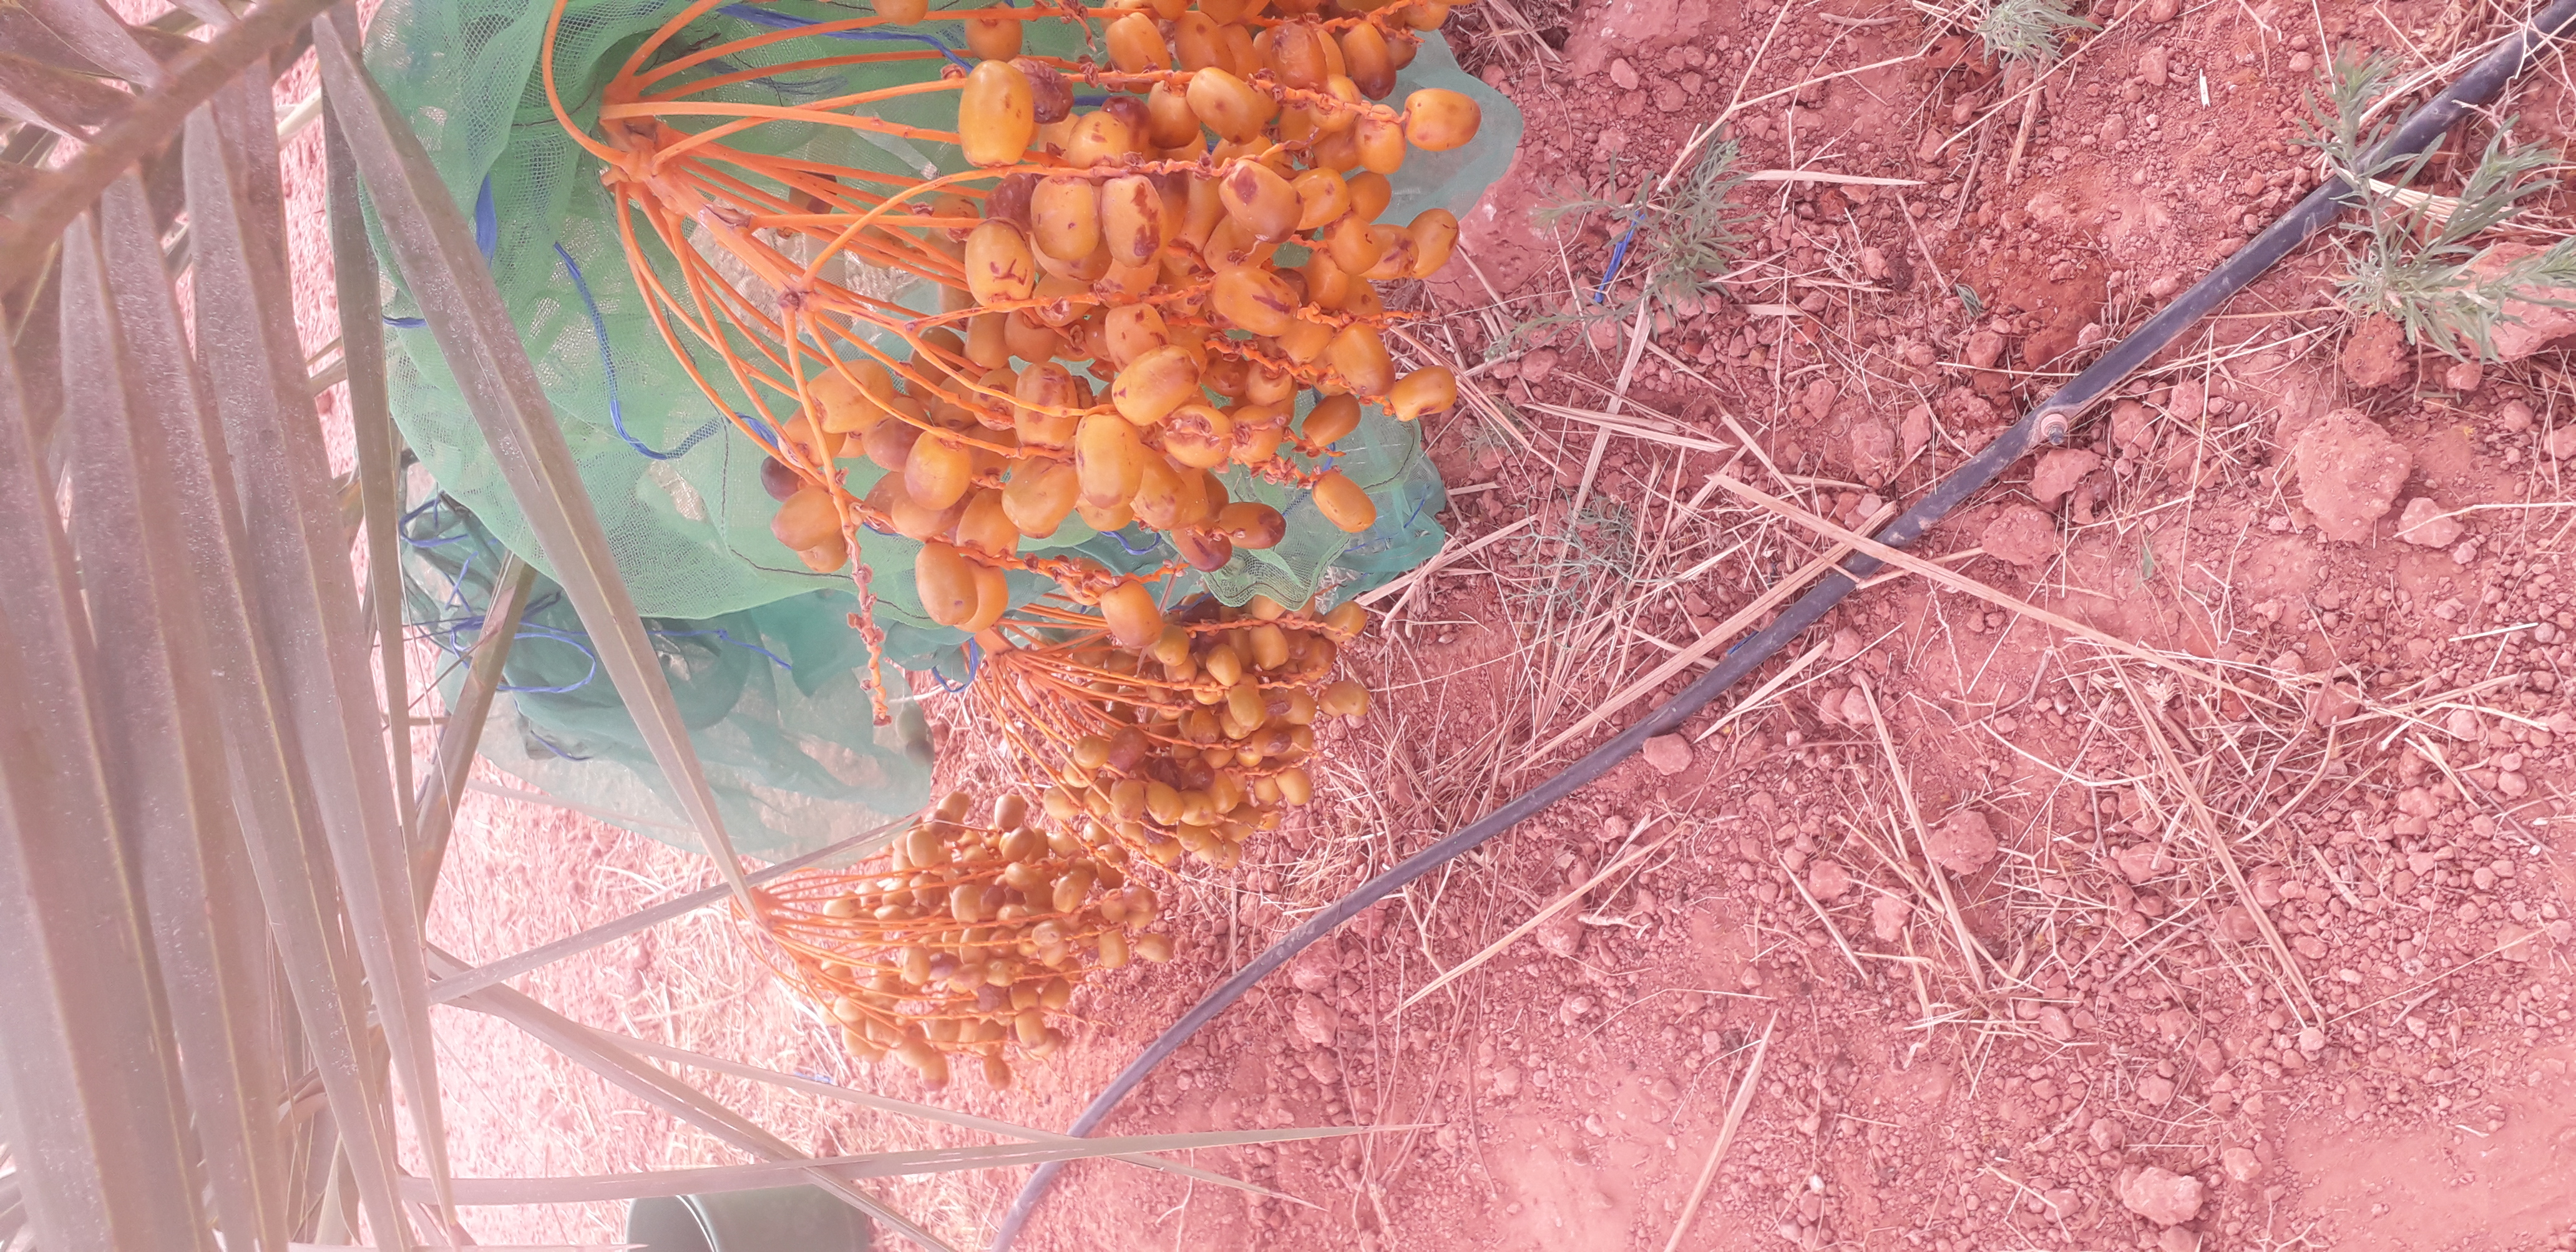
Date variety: Boufagous